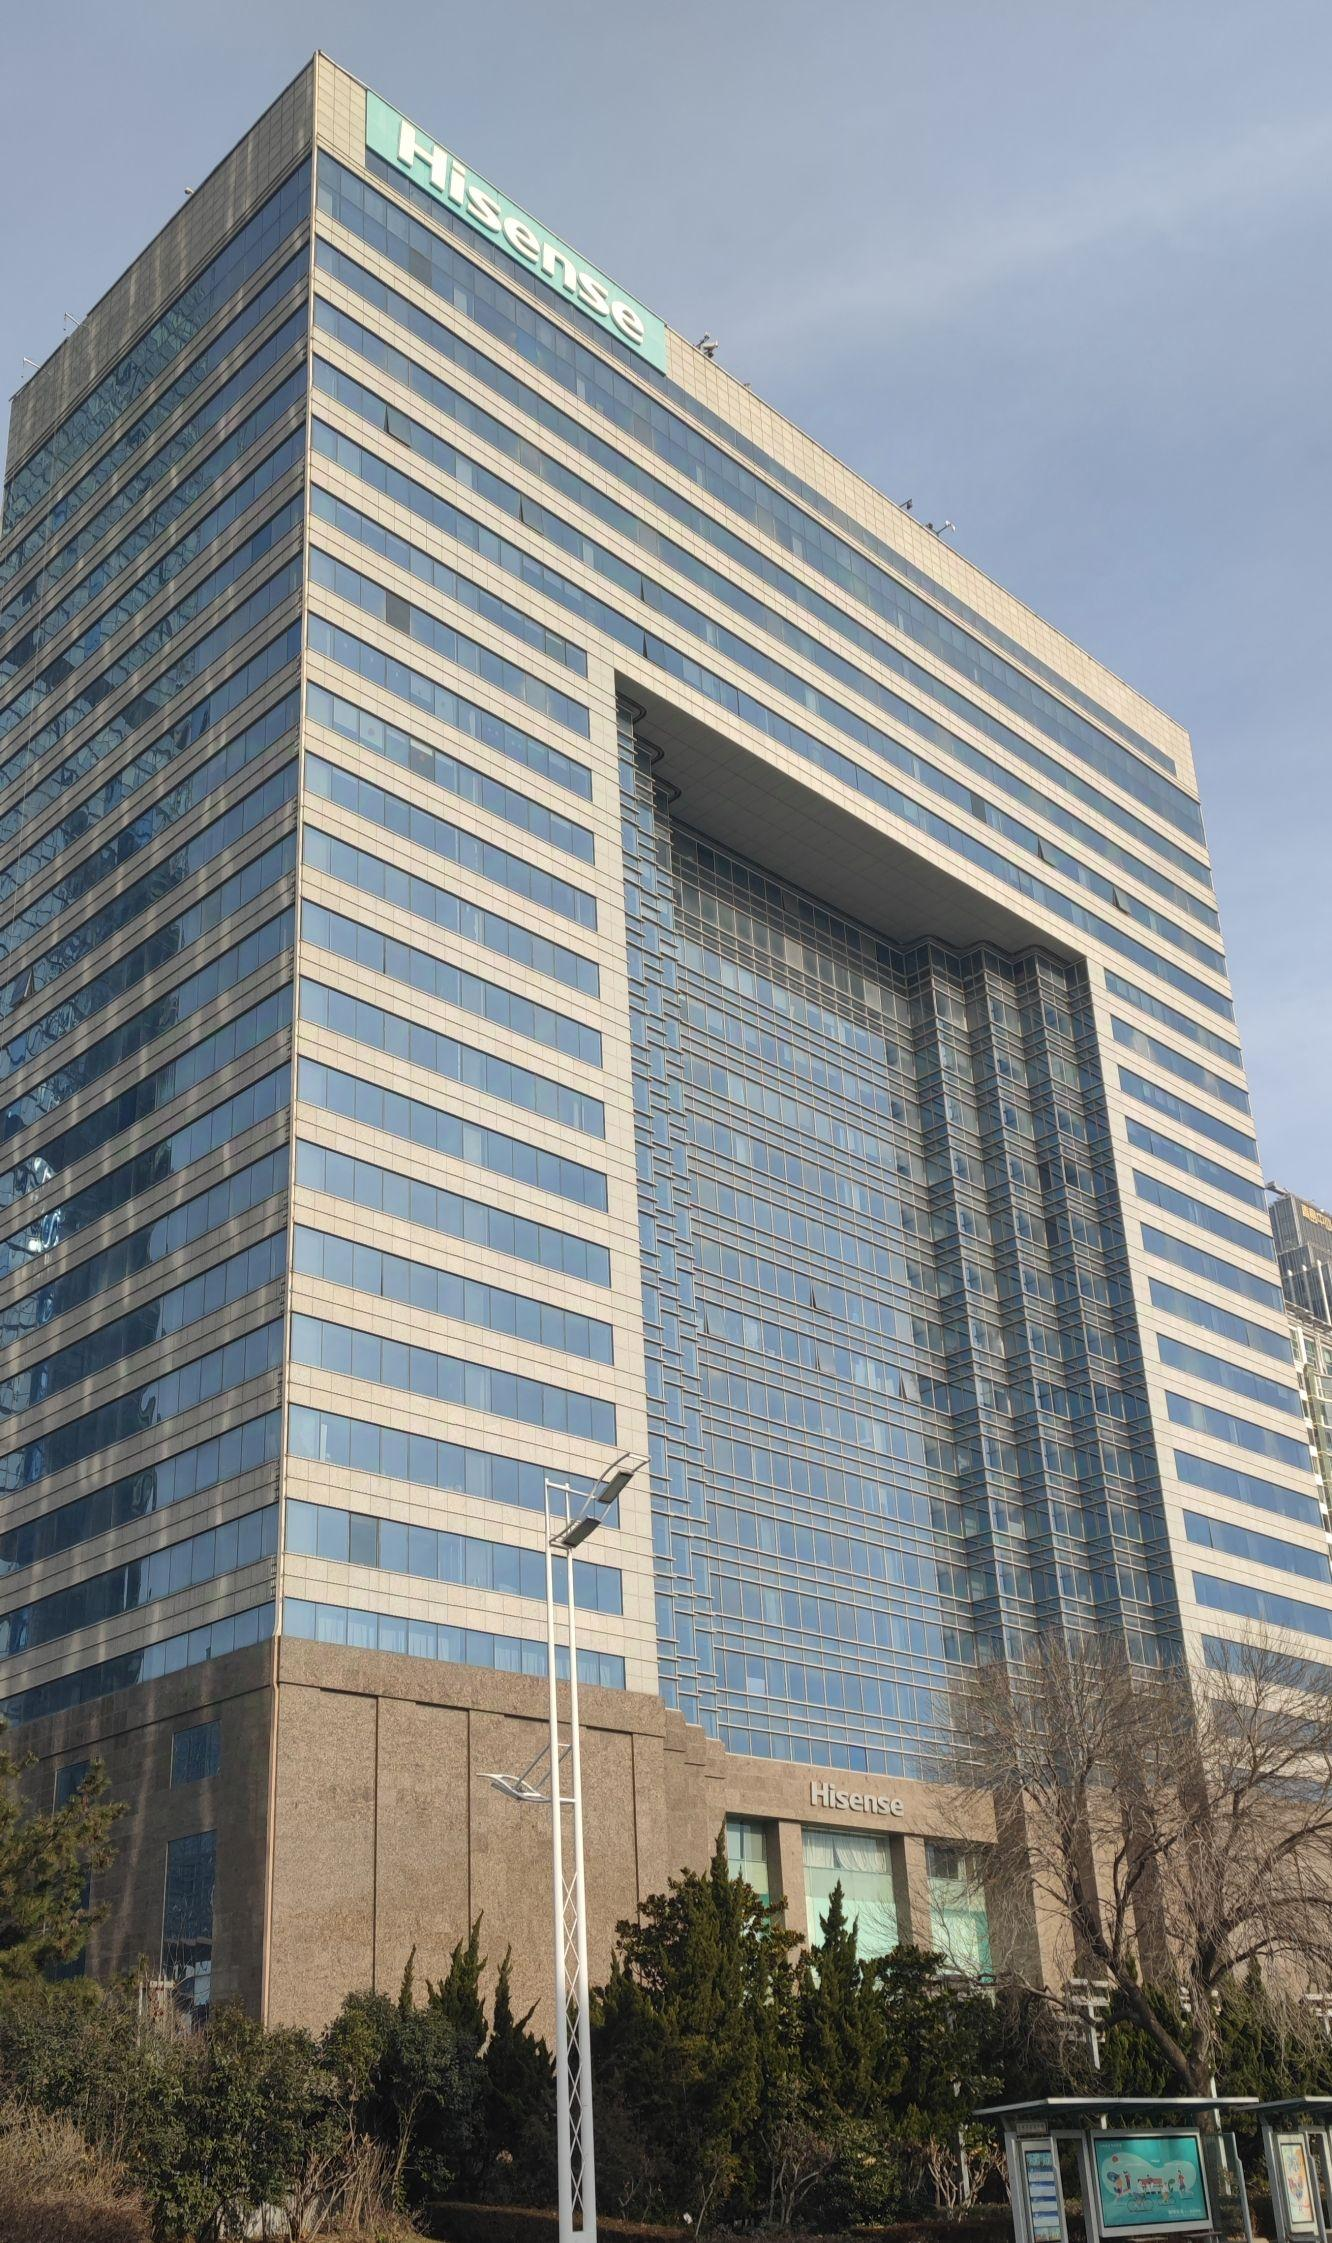
地标名称：海信大厦
所在城市：青岛市·市南区